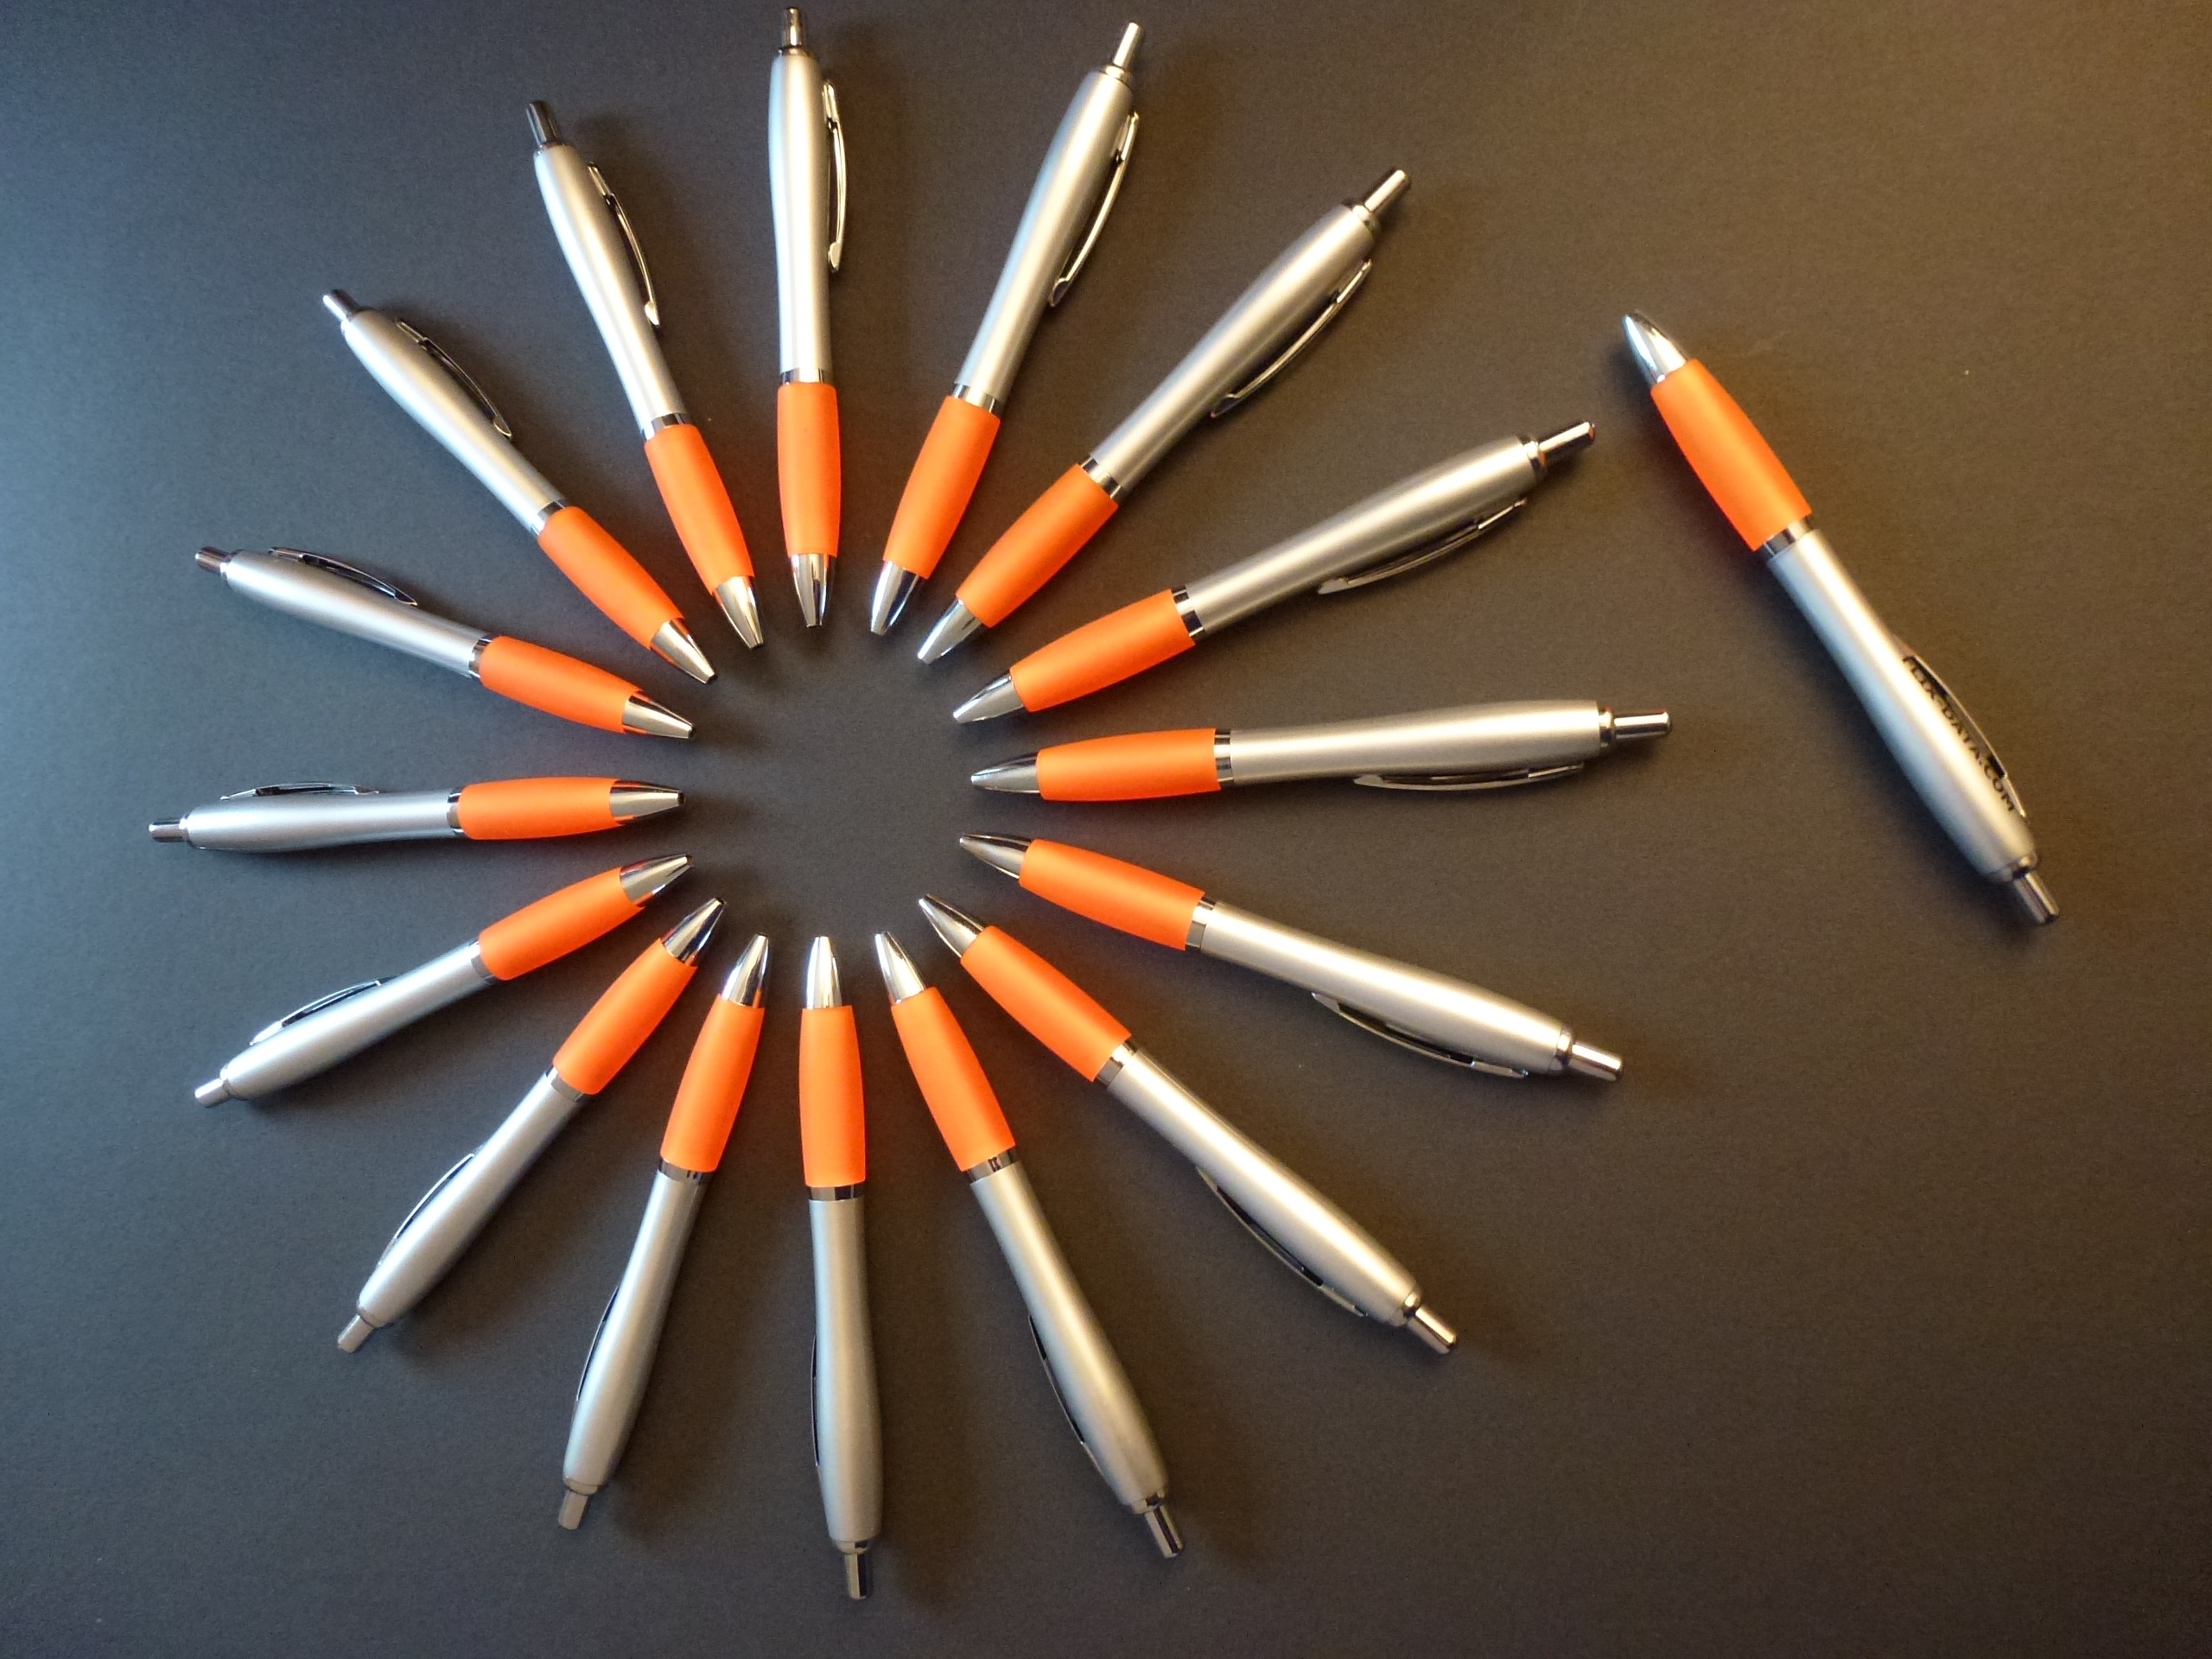
pen, orange, office, lighting, weapon, circle, art, symmetry, message, stationery, leave, macro photography, coolie, marker pen, writing tool